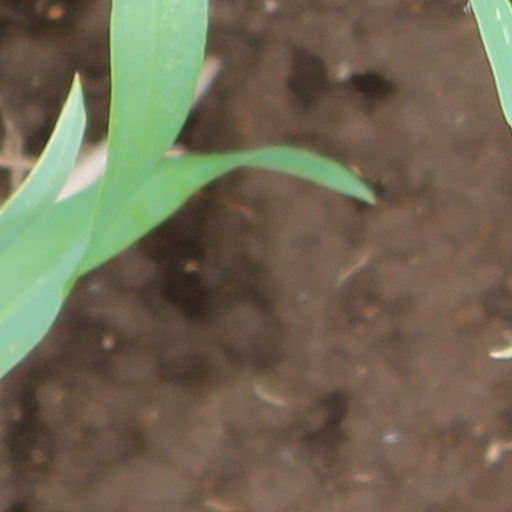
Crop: wheat